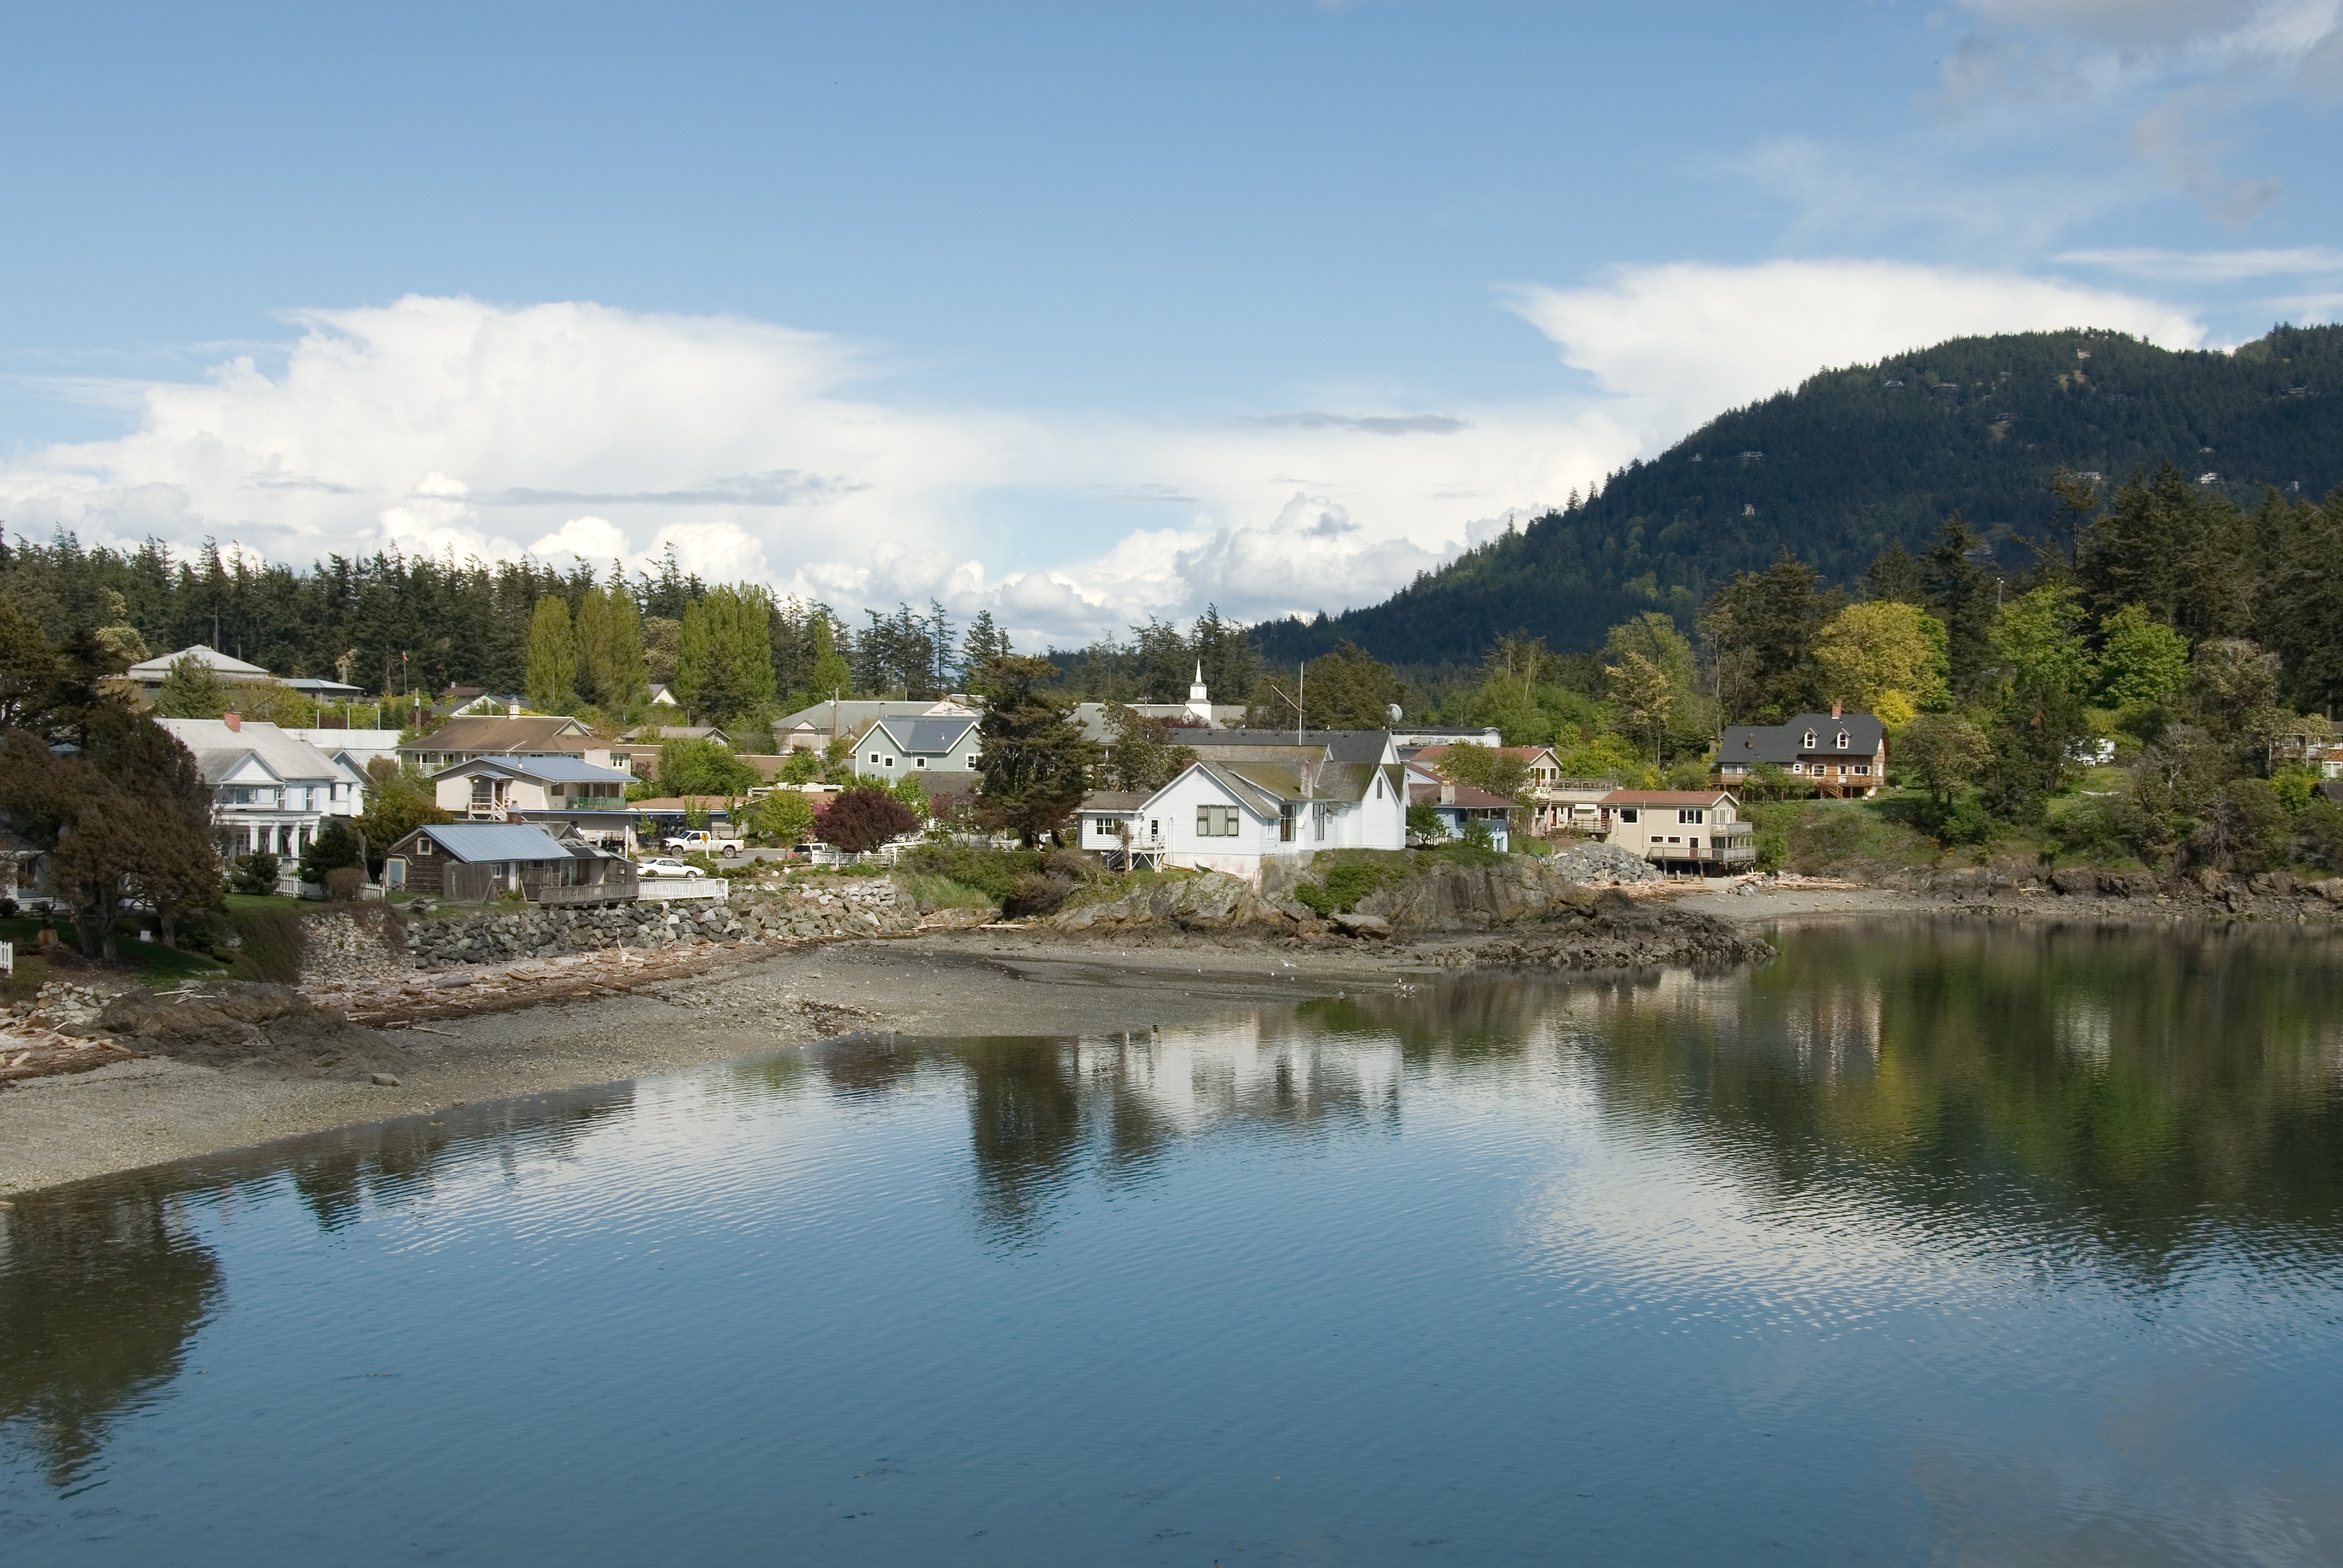
landscape, water, mountain, architecture, skyline, lake, view, city, urban, river, mountain range, cityscape, village, pond, cove, reflection, scenic, scenery, landmark, reservoir, metropolitan, lakeside, body of water, quaint, loch, metropolis